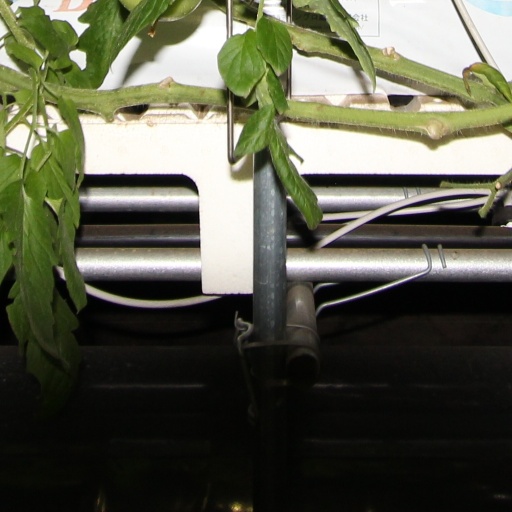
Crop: tomato